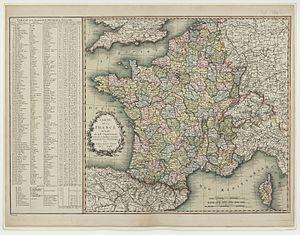
Carte de la France divisée en 98 départements composant la République françoise avec partie des pays et États limitrophes - Échelle de 25 Myriamètres (Om. 094
Le Lot est un département du Sud-Ouest de la France, situé dans la région Occitanie qui tire son nom de la rivière Lot. L'Insee et la Poste lui attribuent le code 46. La préfecture et la plus grande ville est Cahors.